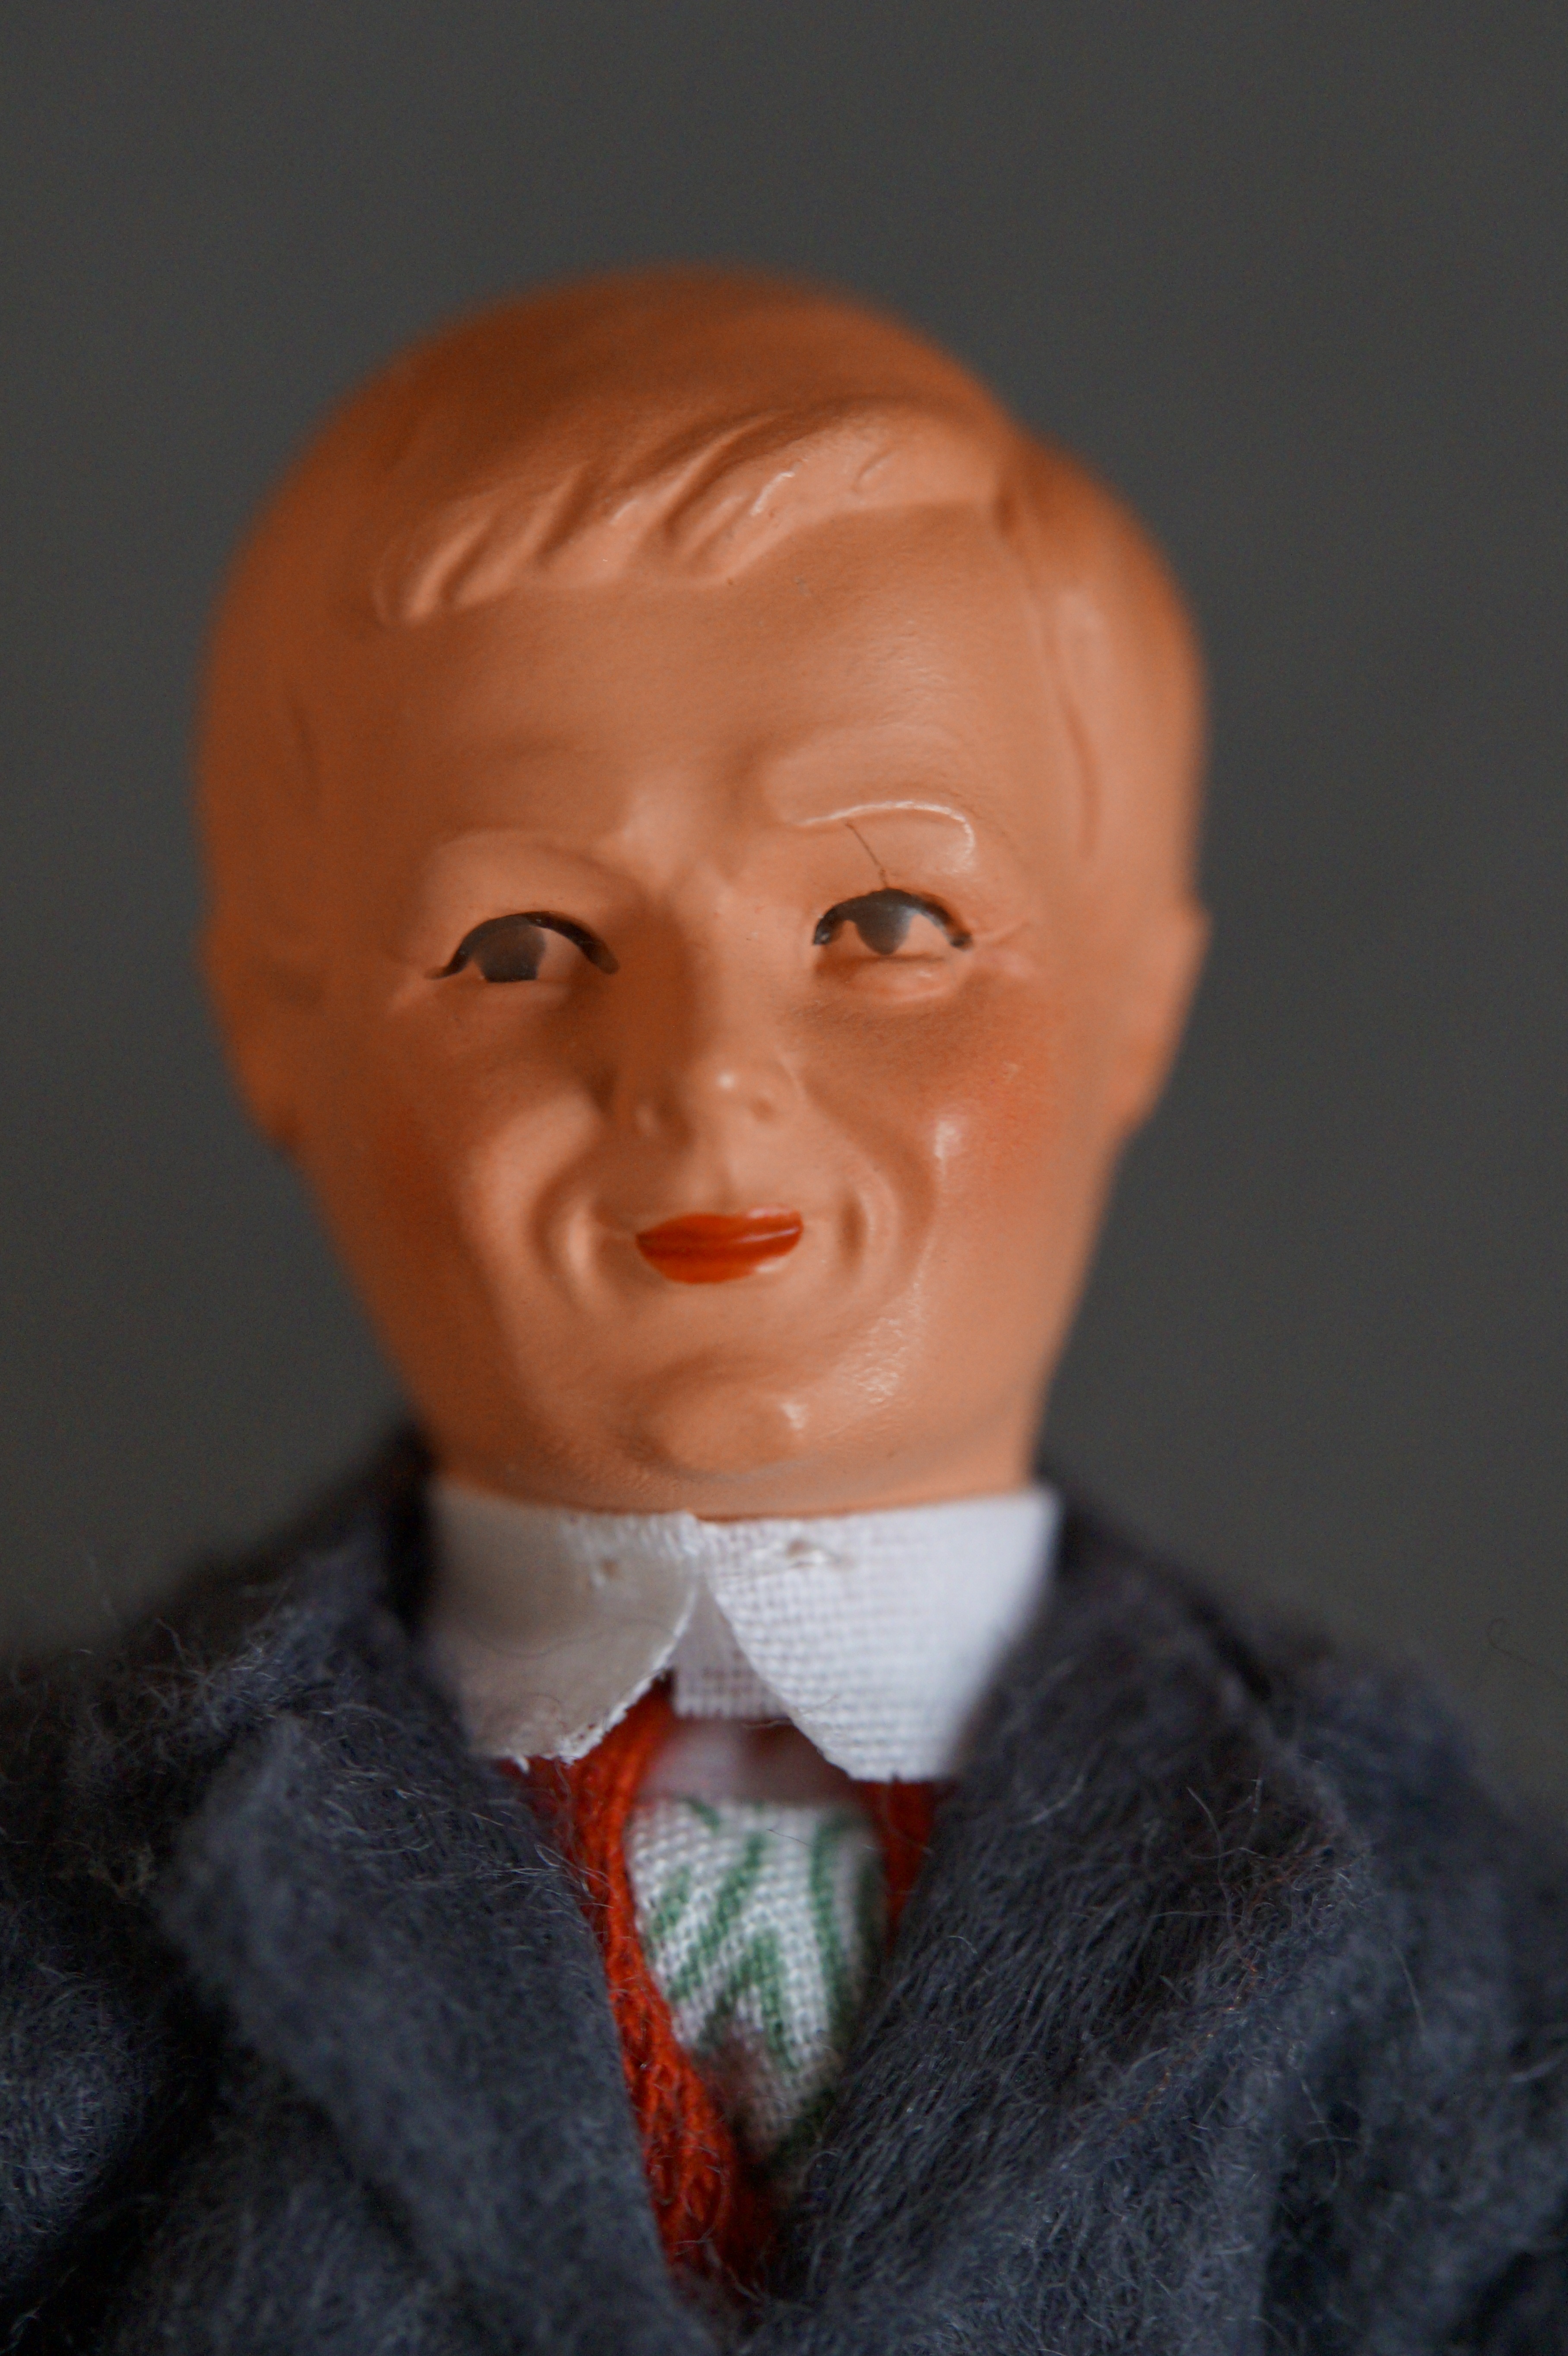
man, old, male, portrait, red, father, toy, close up, face, sculpture, doll, nose, art, figure, head, skin, organ, 60s, features, doll face, caco